Titi DJ

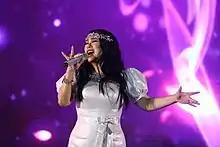
Jayati in 2018

Titi DJ (born on May 27, 1966), is an Indonesian pop singer, songwriter, and beauty pageant titleholder. She was a judge on Indonesian Idol from seasons one to five and season eight, Golden Memories Vol. one and two, Q Academy season one, and The Voice Indonesia seasons three and four. She is known for the song "Sang Dewi". She was the first Indonesian female singer to receive an invitation to perform at Marina Bay Sands in Singapore and the first Indonesian singer to perform seven concerts in four days. She was also the first female coach to win The Voice Indonesia in 2019. In the 1980s, she was widely known for the song "Ekspresi" (Expression), a jazz fusion hit with which she collaborated with an Indonesian musician, Indra Lesmana, in 1988. In the 1990s released the song Bahasa Kalbu (Voice of the Heart). In the 2000s she released the songs Sang Dewi, Matamu, Separuh Hidupku, and Hanya Cinta Yang Bisa. In the early 2010s, she released the song "Jangan Biarkan", covering Indonesian singer Diana Nasution. The television channel RCTI hosted the "Jangan Biarkan Concert" with her album "Titi to Diana". In the 2020s, she released the song "Show Off Your Colors", in collaboration with Eka Gustiwana, Sarah Fajira, and Ashanty. Her latest release was the song "To Lose" as an answer to a netizen challenge, and she also released a ballad version called "Still Learning".